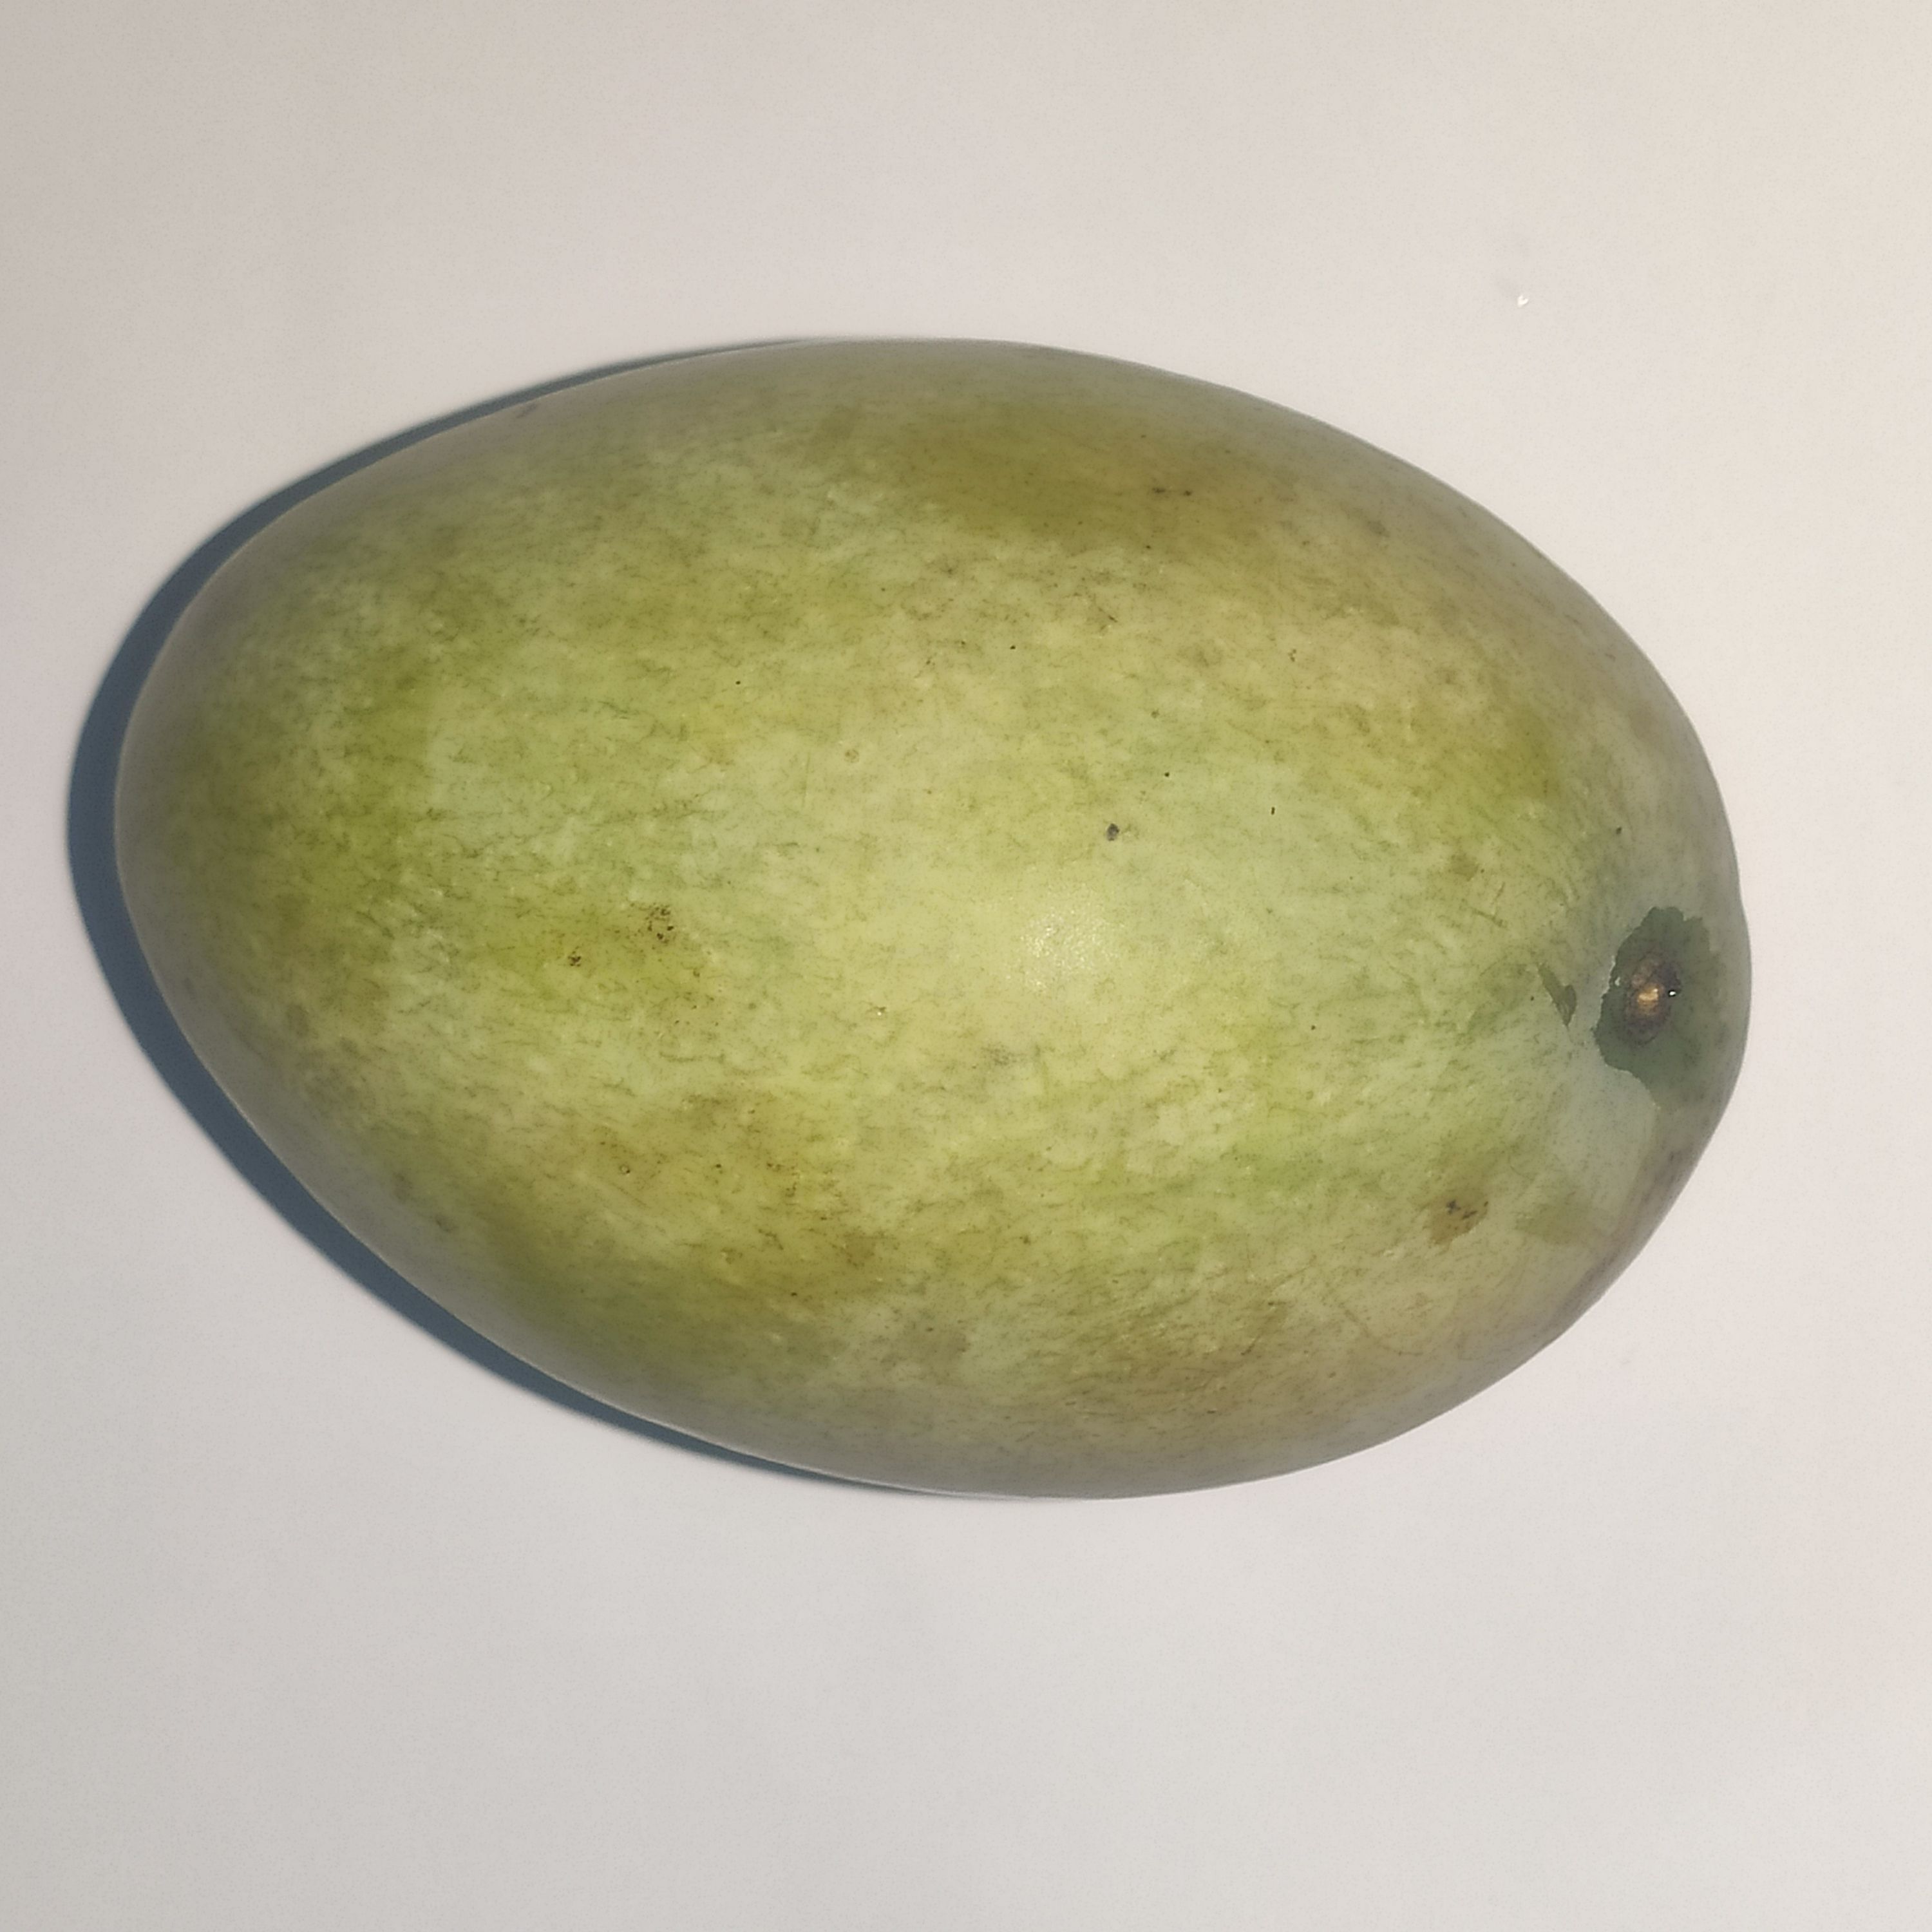
Fruit: mango
Grade: 1st-grade